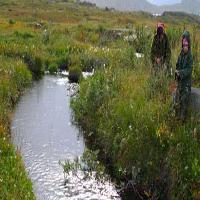
Weather: sun or clear